Low's Encyclopaedia

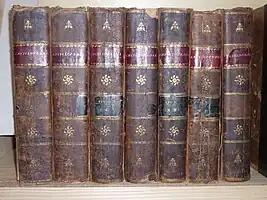
"Low's Encyclopædia", 1805-1811

"Low's Encyclopedia" is primarily an American work. Although the title page says it was taken from the "Encyclopædia Perthensis", this does not appear to be the case, as this work is seven volumes of around 650 pages each, while the latter work was 23 volumes of 800 pages each. Many of the minor definitional entries are borrowed from "Perthensis" or "Britannica", usually with changes in wording, but a roughly equal number are original, and the articles are disproportionately of American concern: London takes up half a page while New York City gets five, when populations at the time were nearly 1 million for the former city and 80,000 for the latter. By comparison, "Encyclopædia Britannica"'s fourth edition of 1810 gives the two cities 42 pages versus one and one half, respectively. Scotland receives four pages, while each of the states of the United States get equally long articles, and most maps are of the various states. The American Revolutionary War gets a 30-page treatment, while the British revolution of 1688 gets a paragraph. The article "New York" describes Sir William Johnson as being a land jobber and an enemy of the nation, for example.